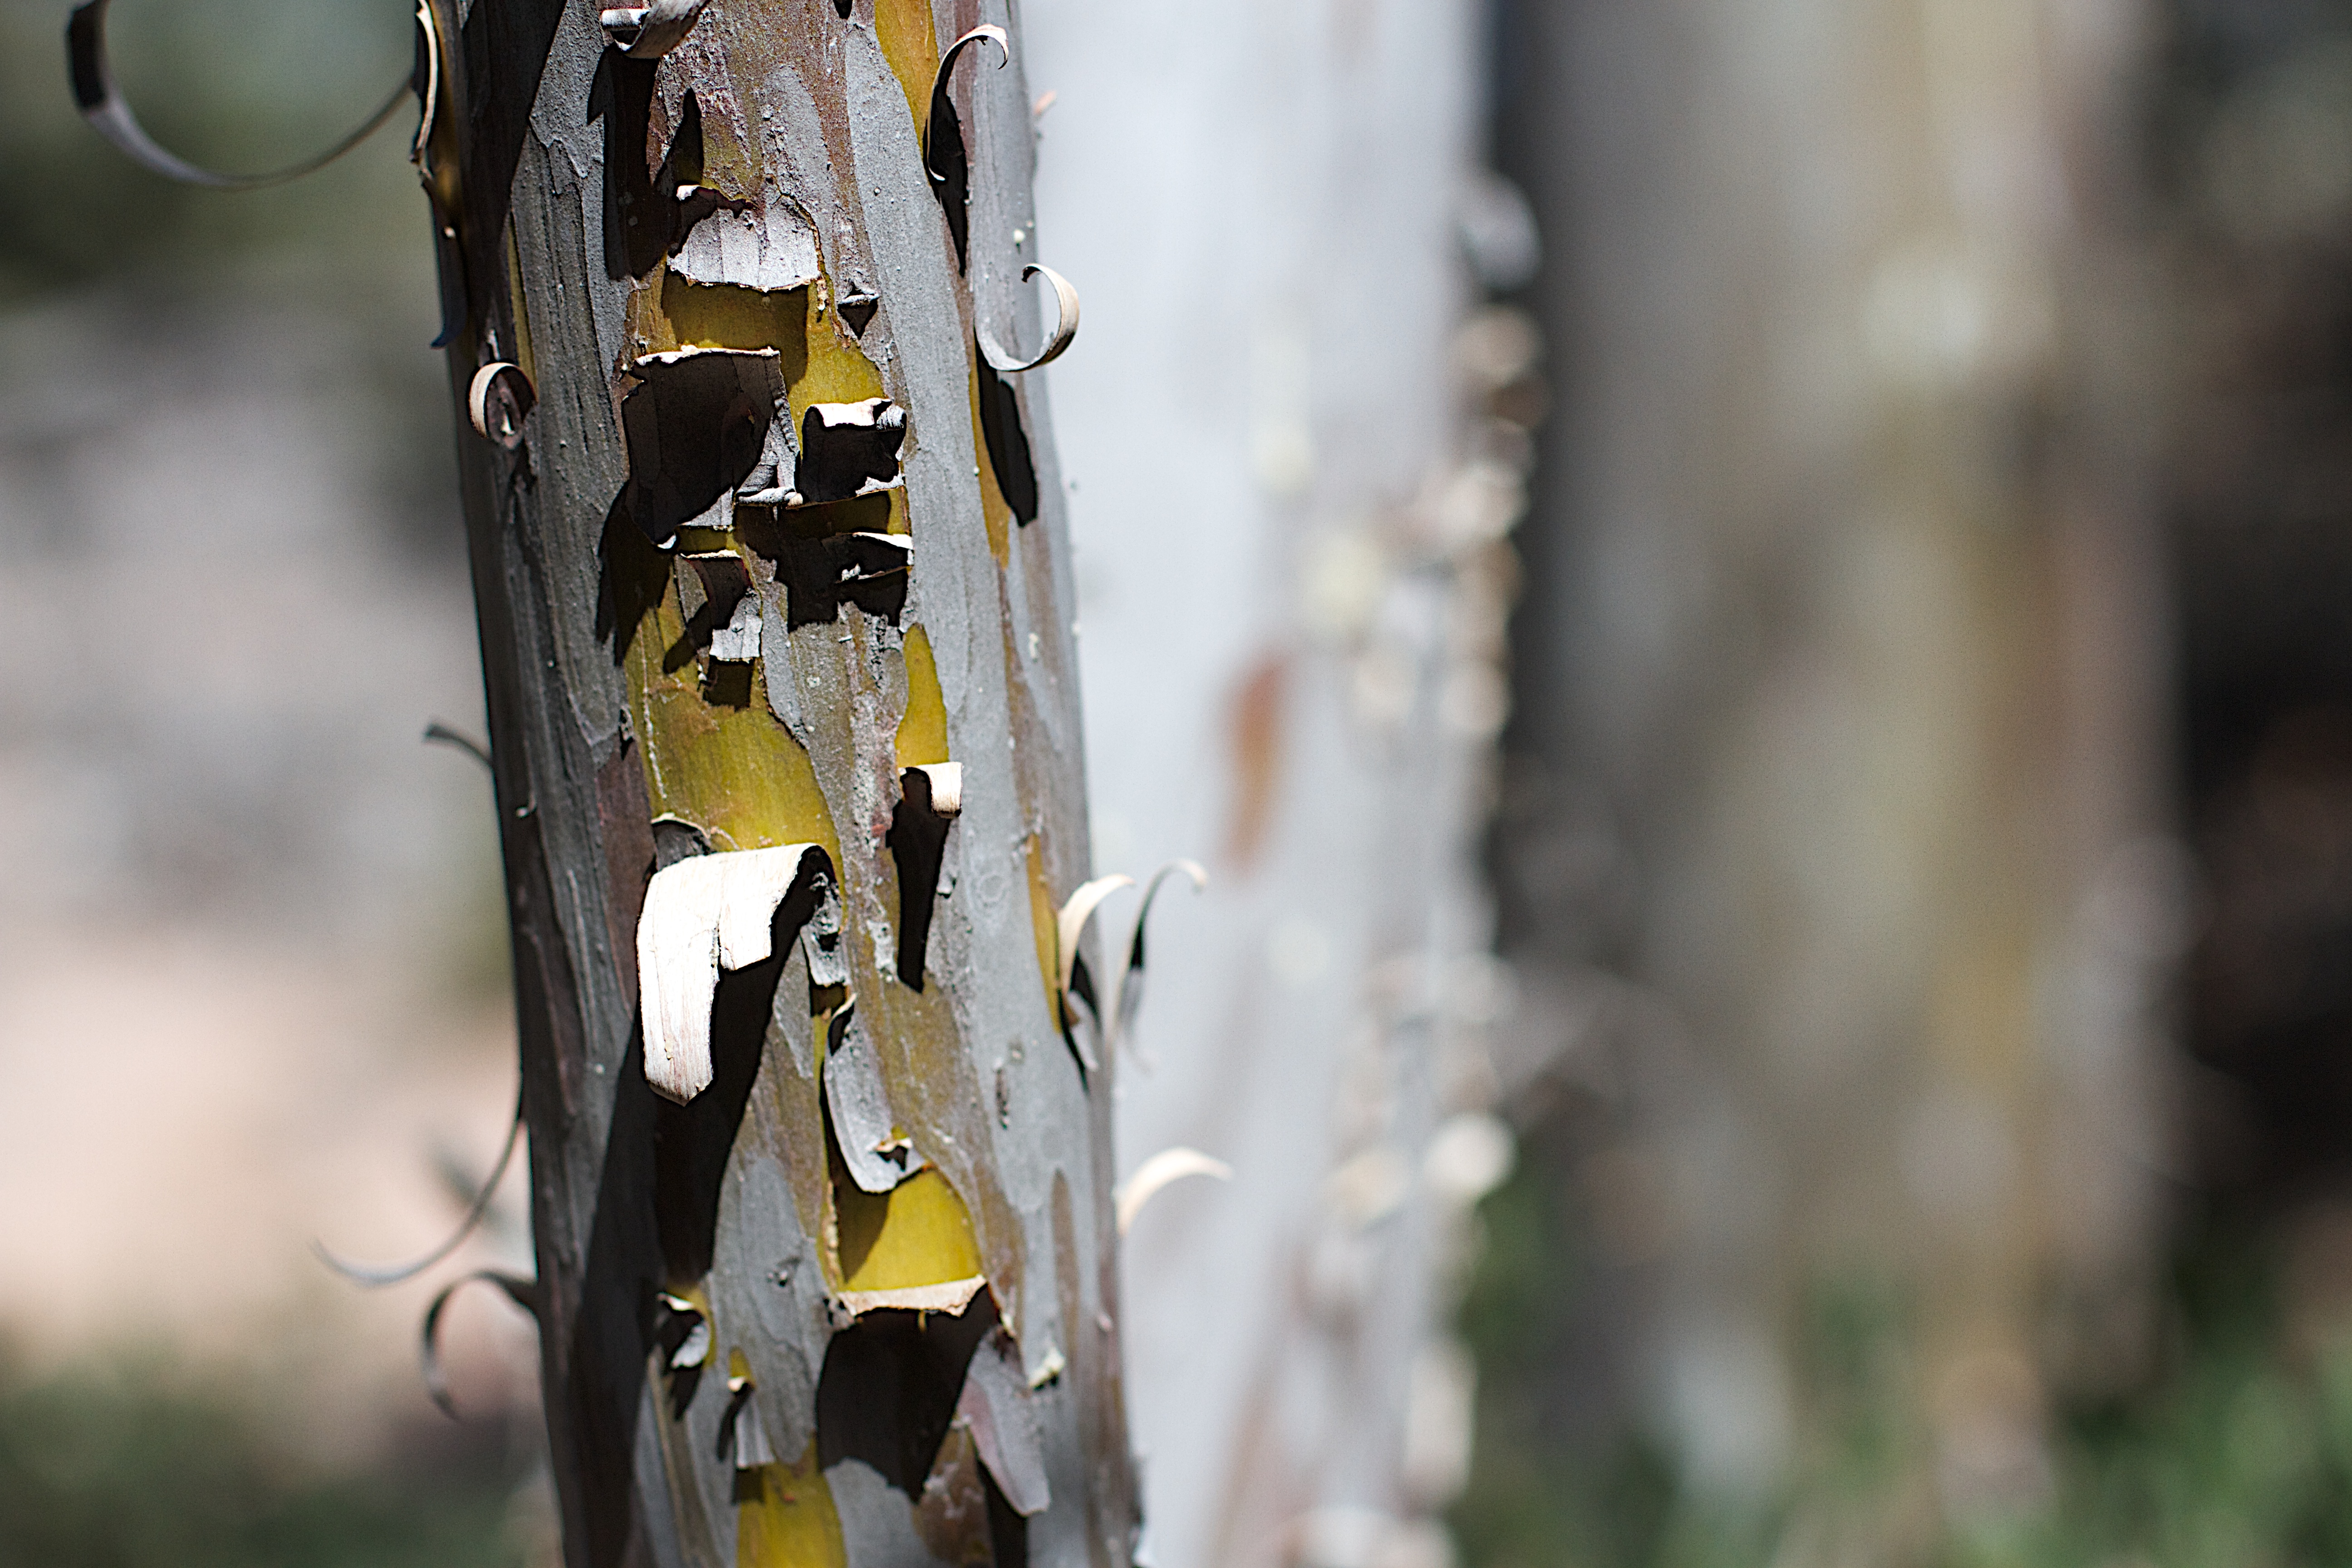
light, flower, spring, autumn, yellow, season, close up